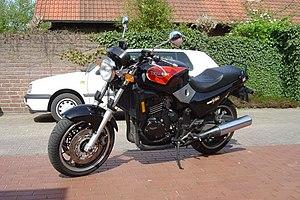
Triumph est un constructeur de motos fondé en Angleterre par l'Allemand Siegfried Bettman en 1885 sous le nom de S. Bettmann & Co. La marque déposée de Triumph fut adoptée l'année suivante, et l'Allemand Moritz Schulte rejoignit la compagnie en 1887. Triumph commença la production de ses propres cycles deux ans plus tard, à Coventry.
La Trident est un modèle de moto construit par la firme britannique Triumph.